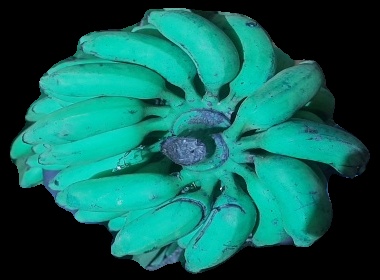
Variety: elakki-bale
Grade: grade3